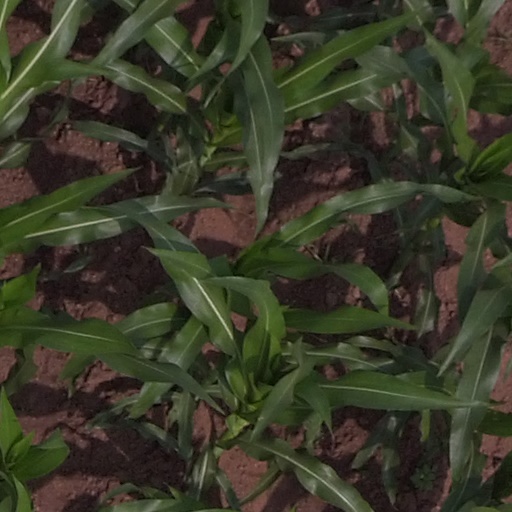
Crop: maize; corn